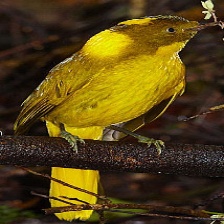
Species: GOLDEN BOWER BIRD
Scientific name: PRIONODURA NEWTONIANA